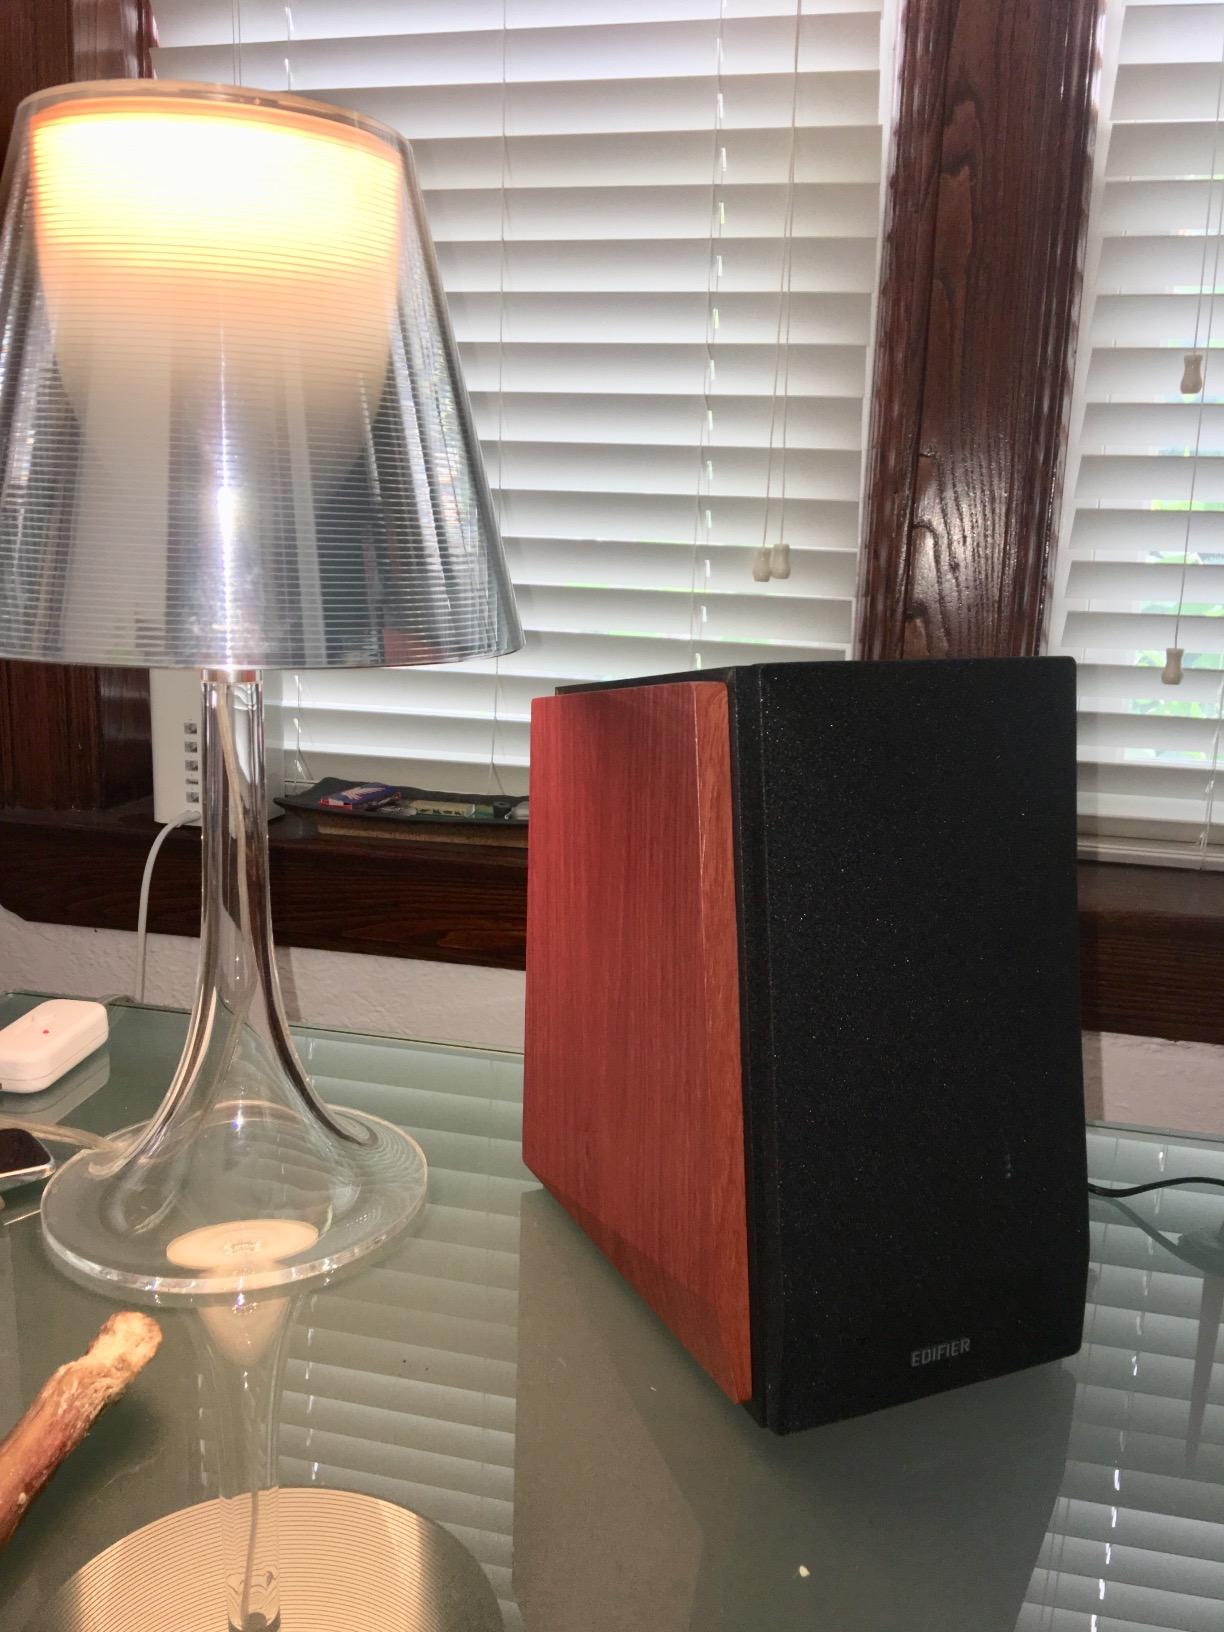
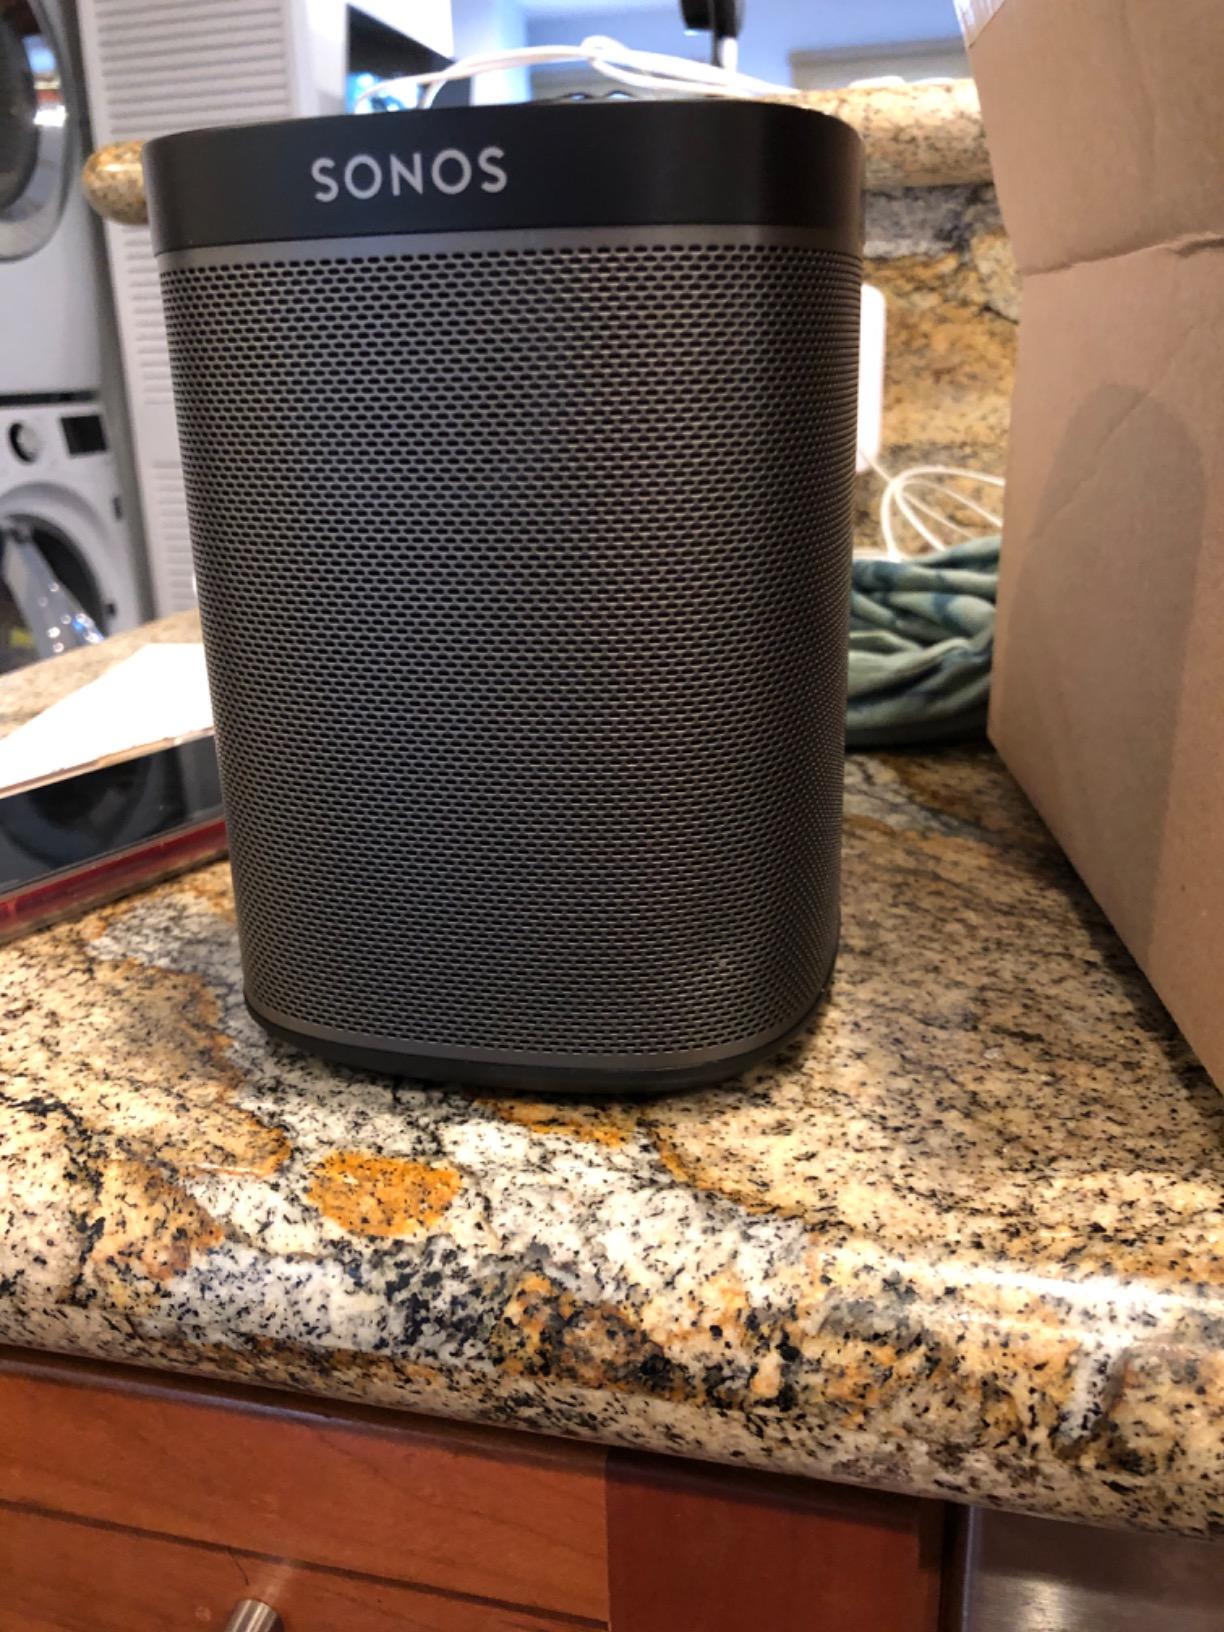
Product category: speaker
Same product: no